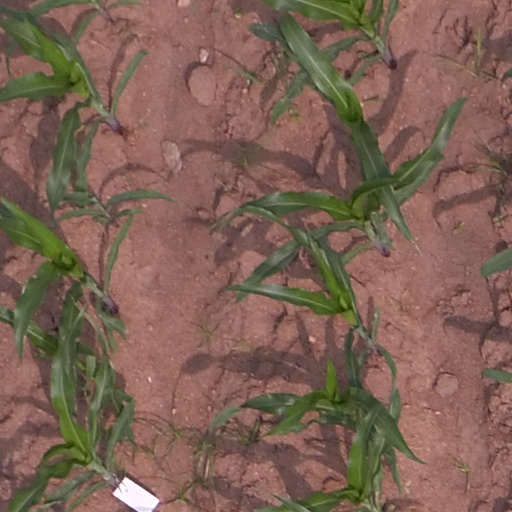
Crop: maize; corn